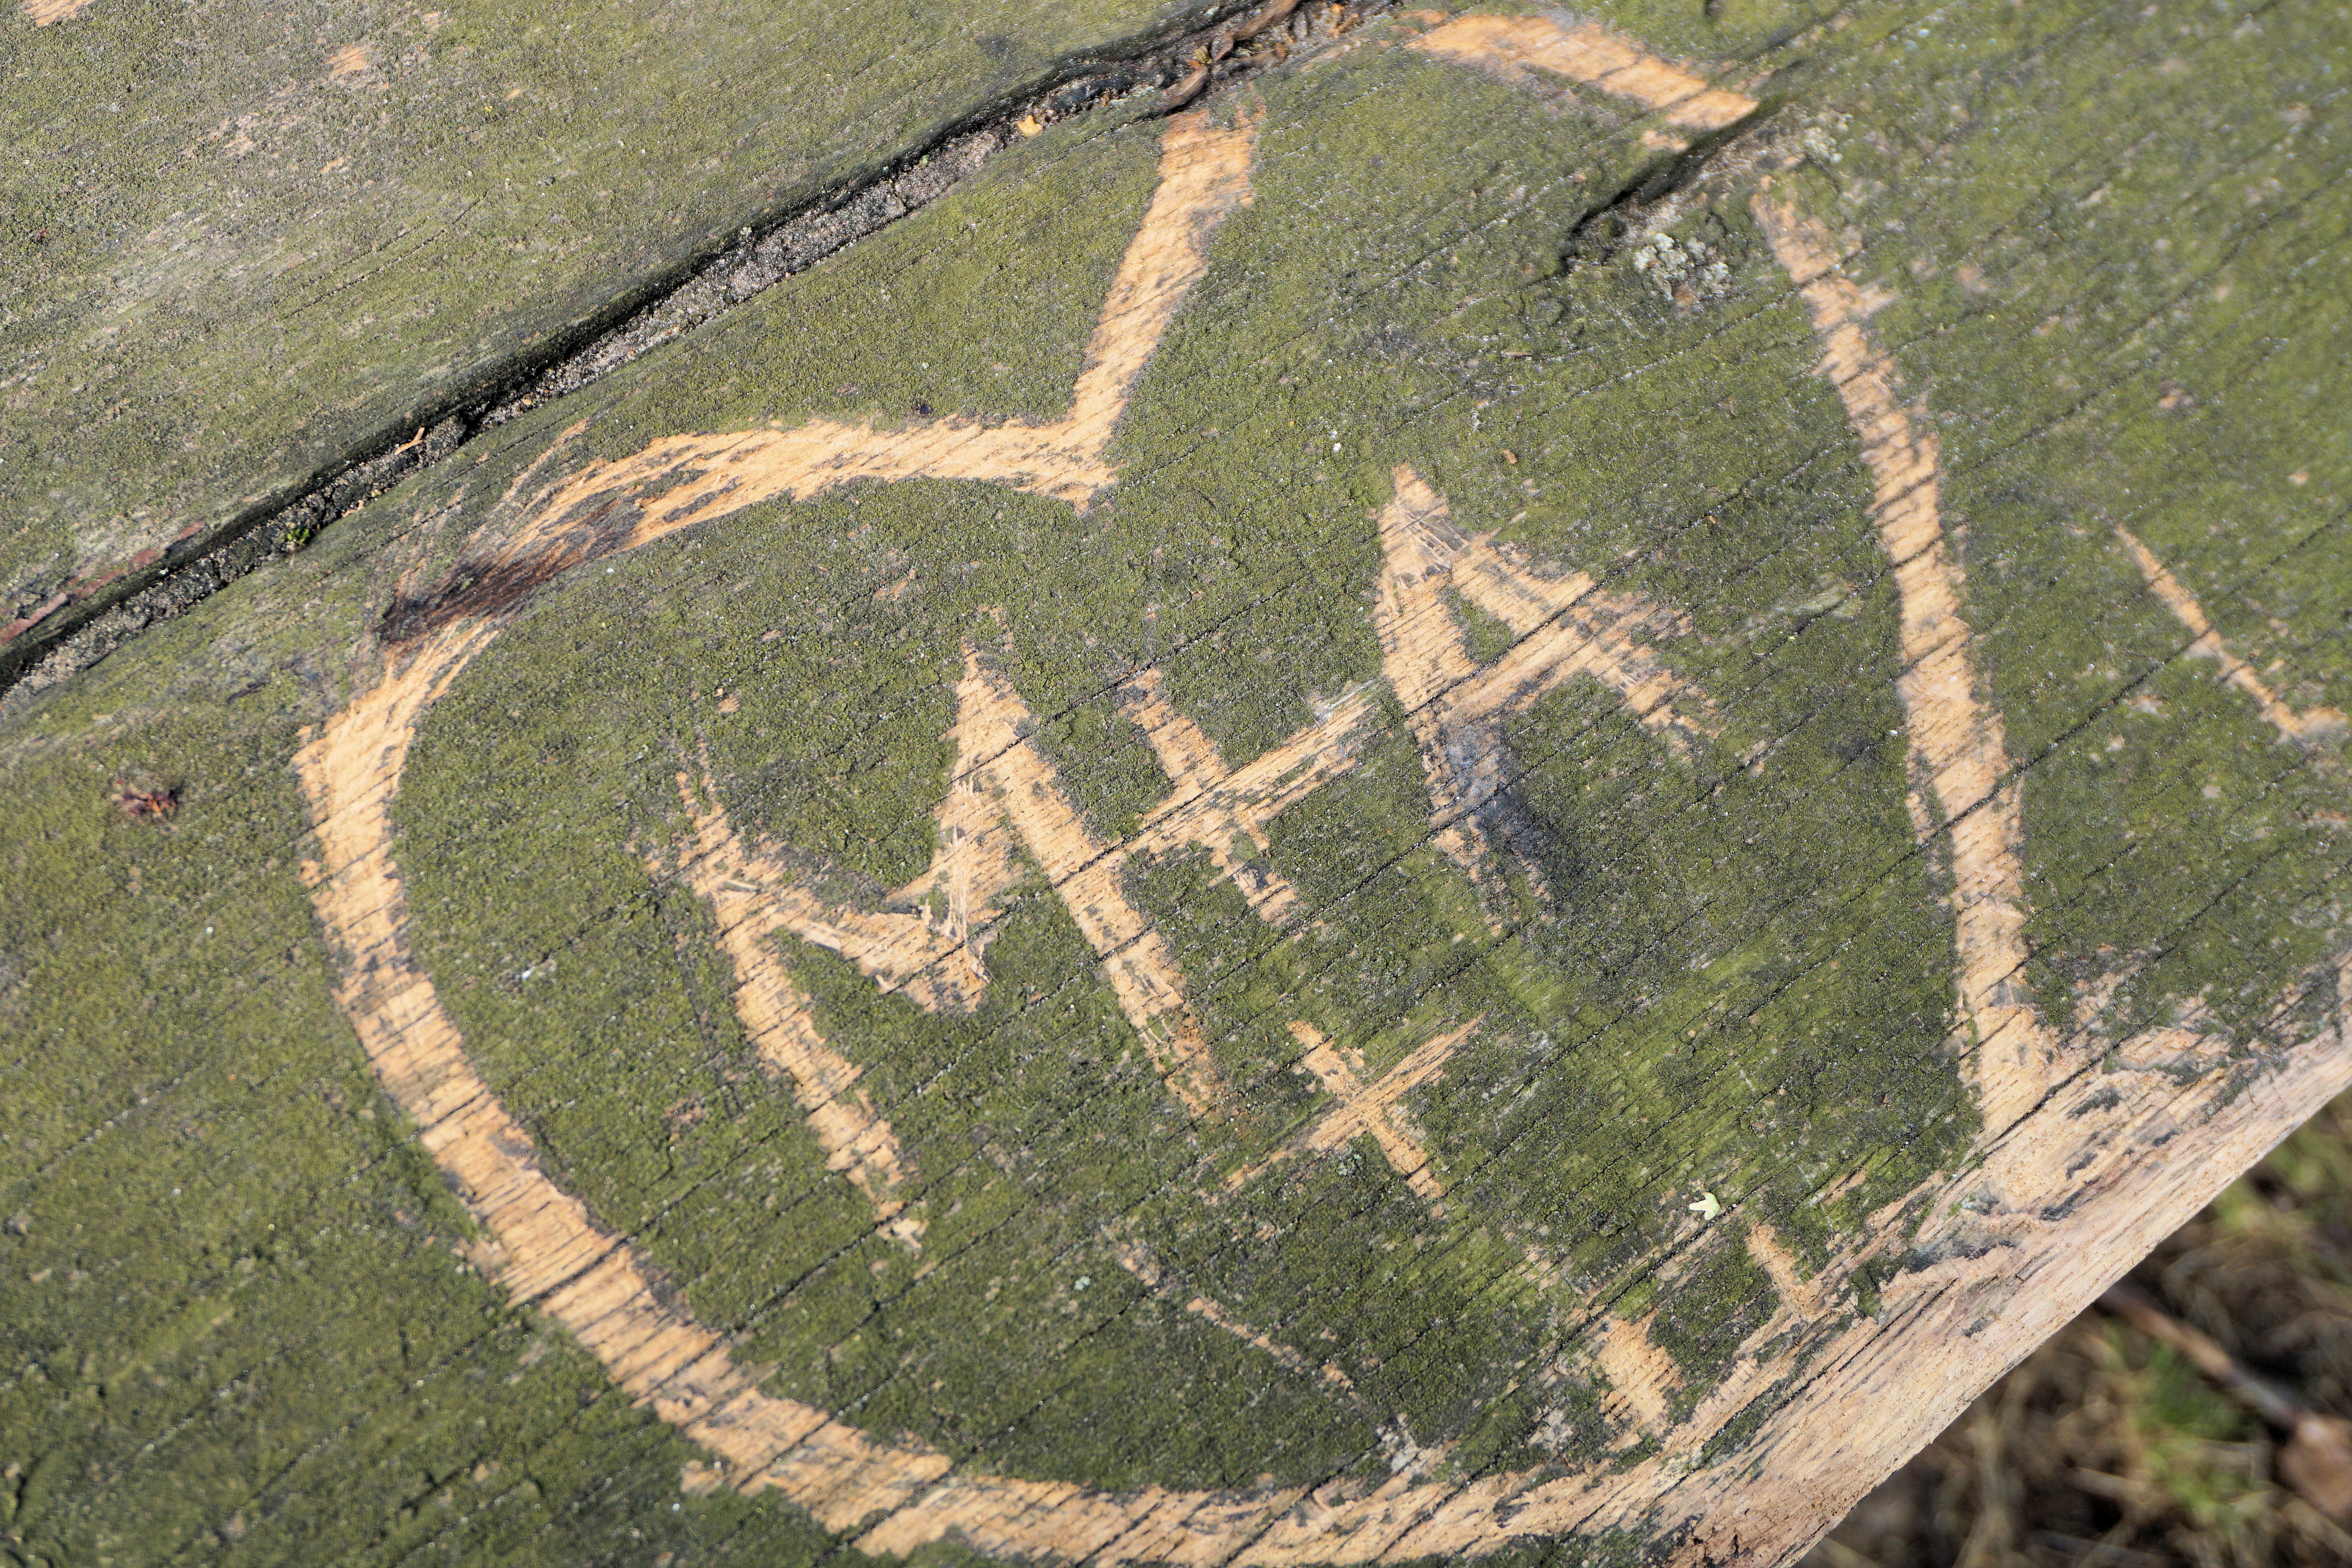
love, heart, symbol, romance, romantic, soil, agriculture, terrain, engagement, forever, geology, herzchen, connectedness, connected, eternity, combines, loyalty, love sign, liebesbeweis, promise, eternal love, initial, initial letters, first letter, aerial photography